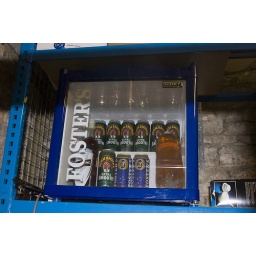
Cans of beer and bottles of white wine in a Fosters lager mini-fridge